Iran–Iraq War

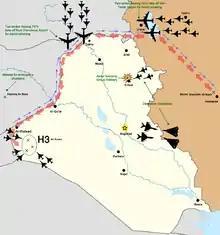

The Iraqi Air Force, badly damaged by the Iranians, was moved to the H-3 Air Base in western Iraq, near the Jordanian border and away from Iran. However, on 3 April 1981, the Iranian air force used eight F-4 Phantom fighter bombers, four F-14 Tomcats, three Boeing 707 refuelling tankers, and one Boeing 747 command plane to launch a surprise attack on H3, destroying 27–50 Iraqi fighter jets and bombers.